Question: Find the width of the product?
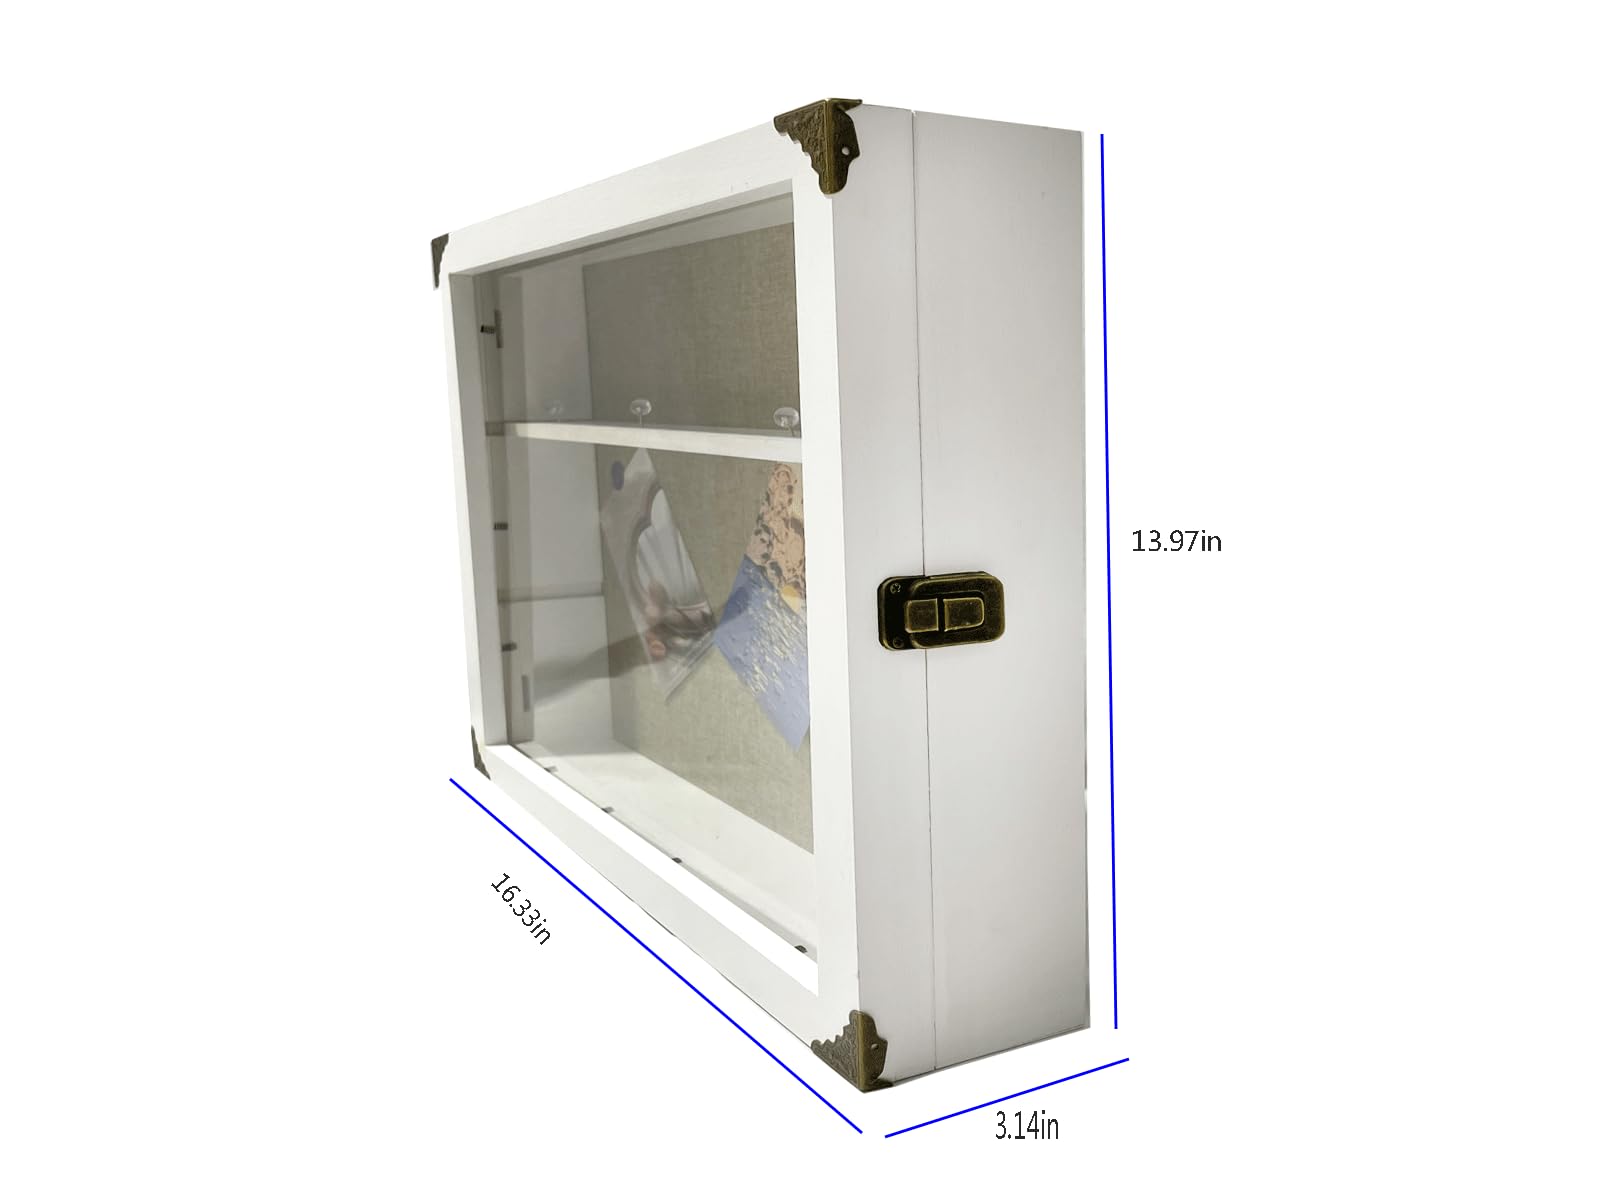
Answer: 3.14 inch